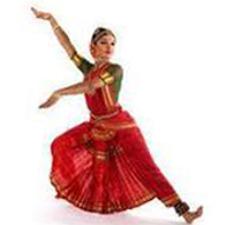
Dance form: bharatanatyam